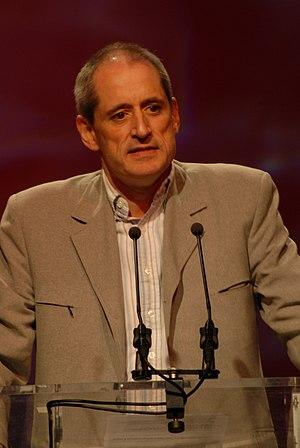
Gérard Onesta, député européen et vice-président du parlement européen, au meeting de Pierre Cohen pour soutenir sa candidature à Toulouse aux élections municipales françaises de 2008.
Les élections régionales ont eu lieu les 14 et 21 mars 2010.
Les élections régionales en Languedoc-Roussillon-Midi-Pyrénées se déroulent les 6 et 13 décembre 2015.